Establishing shot

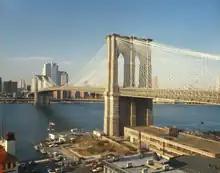
An opening shot of the Brooklyn Bridge establishes the setting and trajectory of the film "Saturday Night Fever".

An establishing shot in filmmaking and television production is a shot that sets up, or establishes, the context for a scene by showing the relationship between its important figures and objects. It is generally a long or extreme-long shot at the beginning of a scene indicating where, and sometimes when, the remainder of the scene takes place.